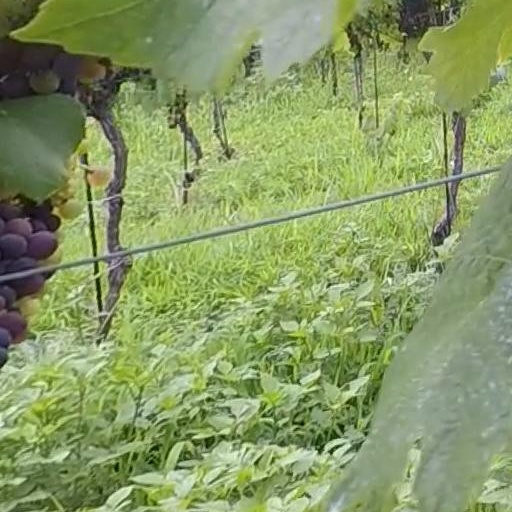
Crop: grape